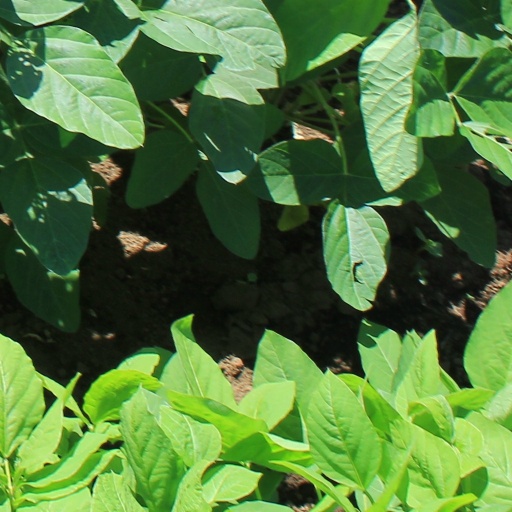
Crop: soybean